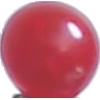
Label: redcurrant